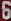
Number: 6